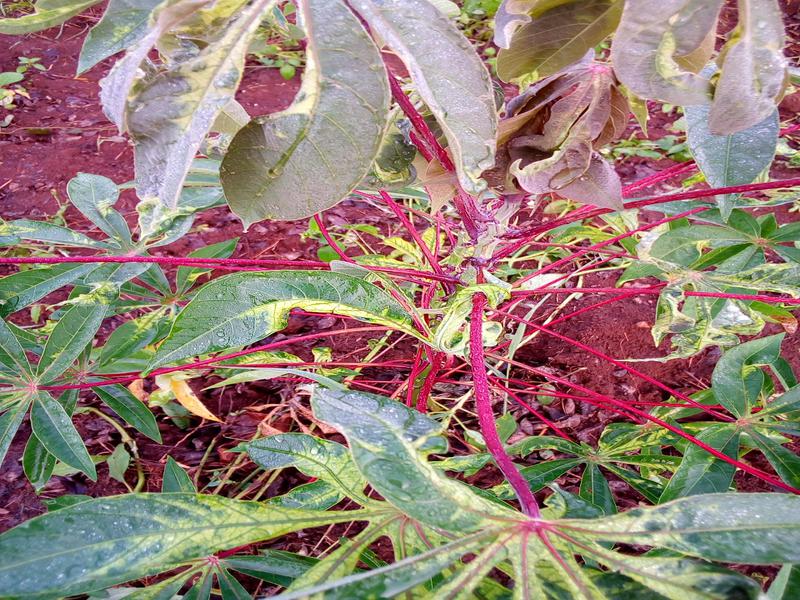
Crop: cassava
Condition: mosaic_disease